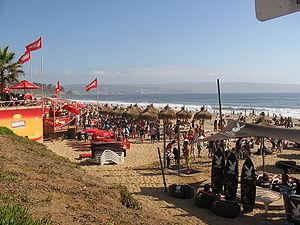
Reñaca est une station balnéaire chilienne offrant de nombreuses plages. Elle est située au nord de Viña del Mar, près de Valparaiso.